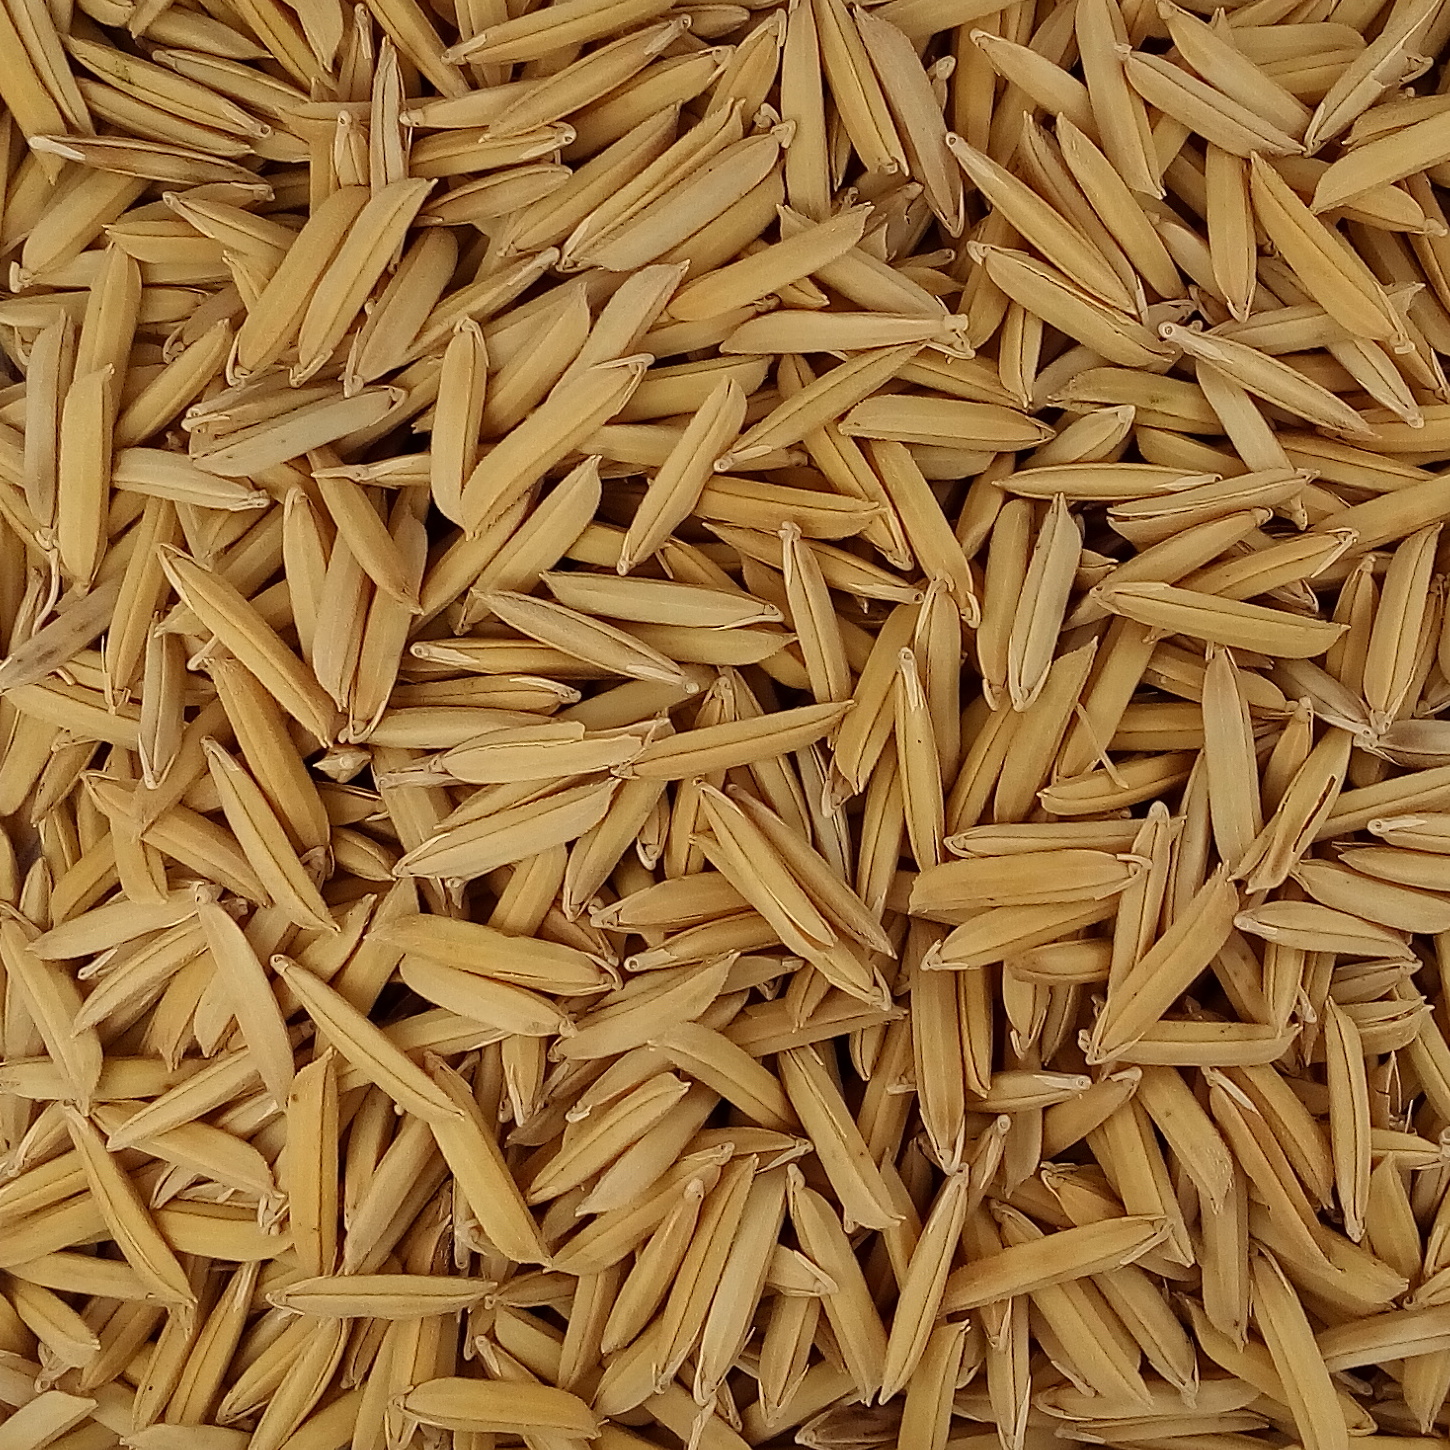
Rice seed variety: 1509